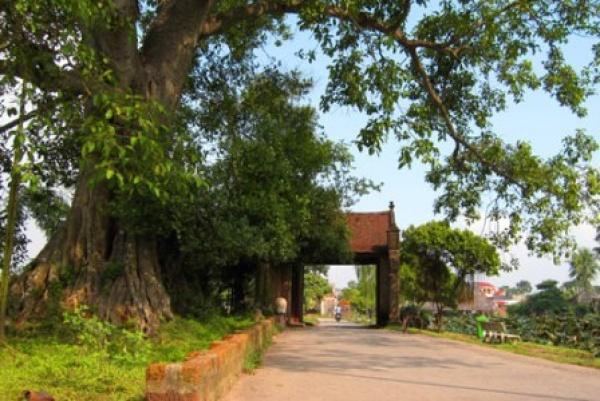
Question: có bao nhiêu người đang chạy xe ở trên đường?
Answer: có một người đang chạy xe ở trên đường